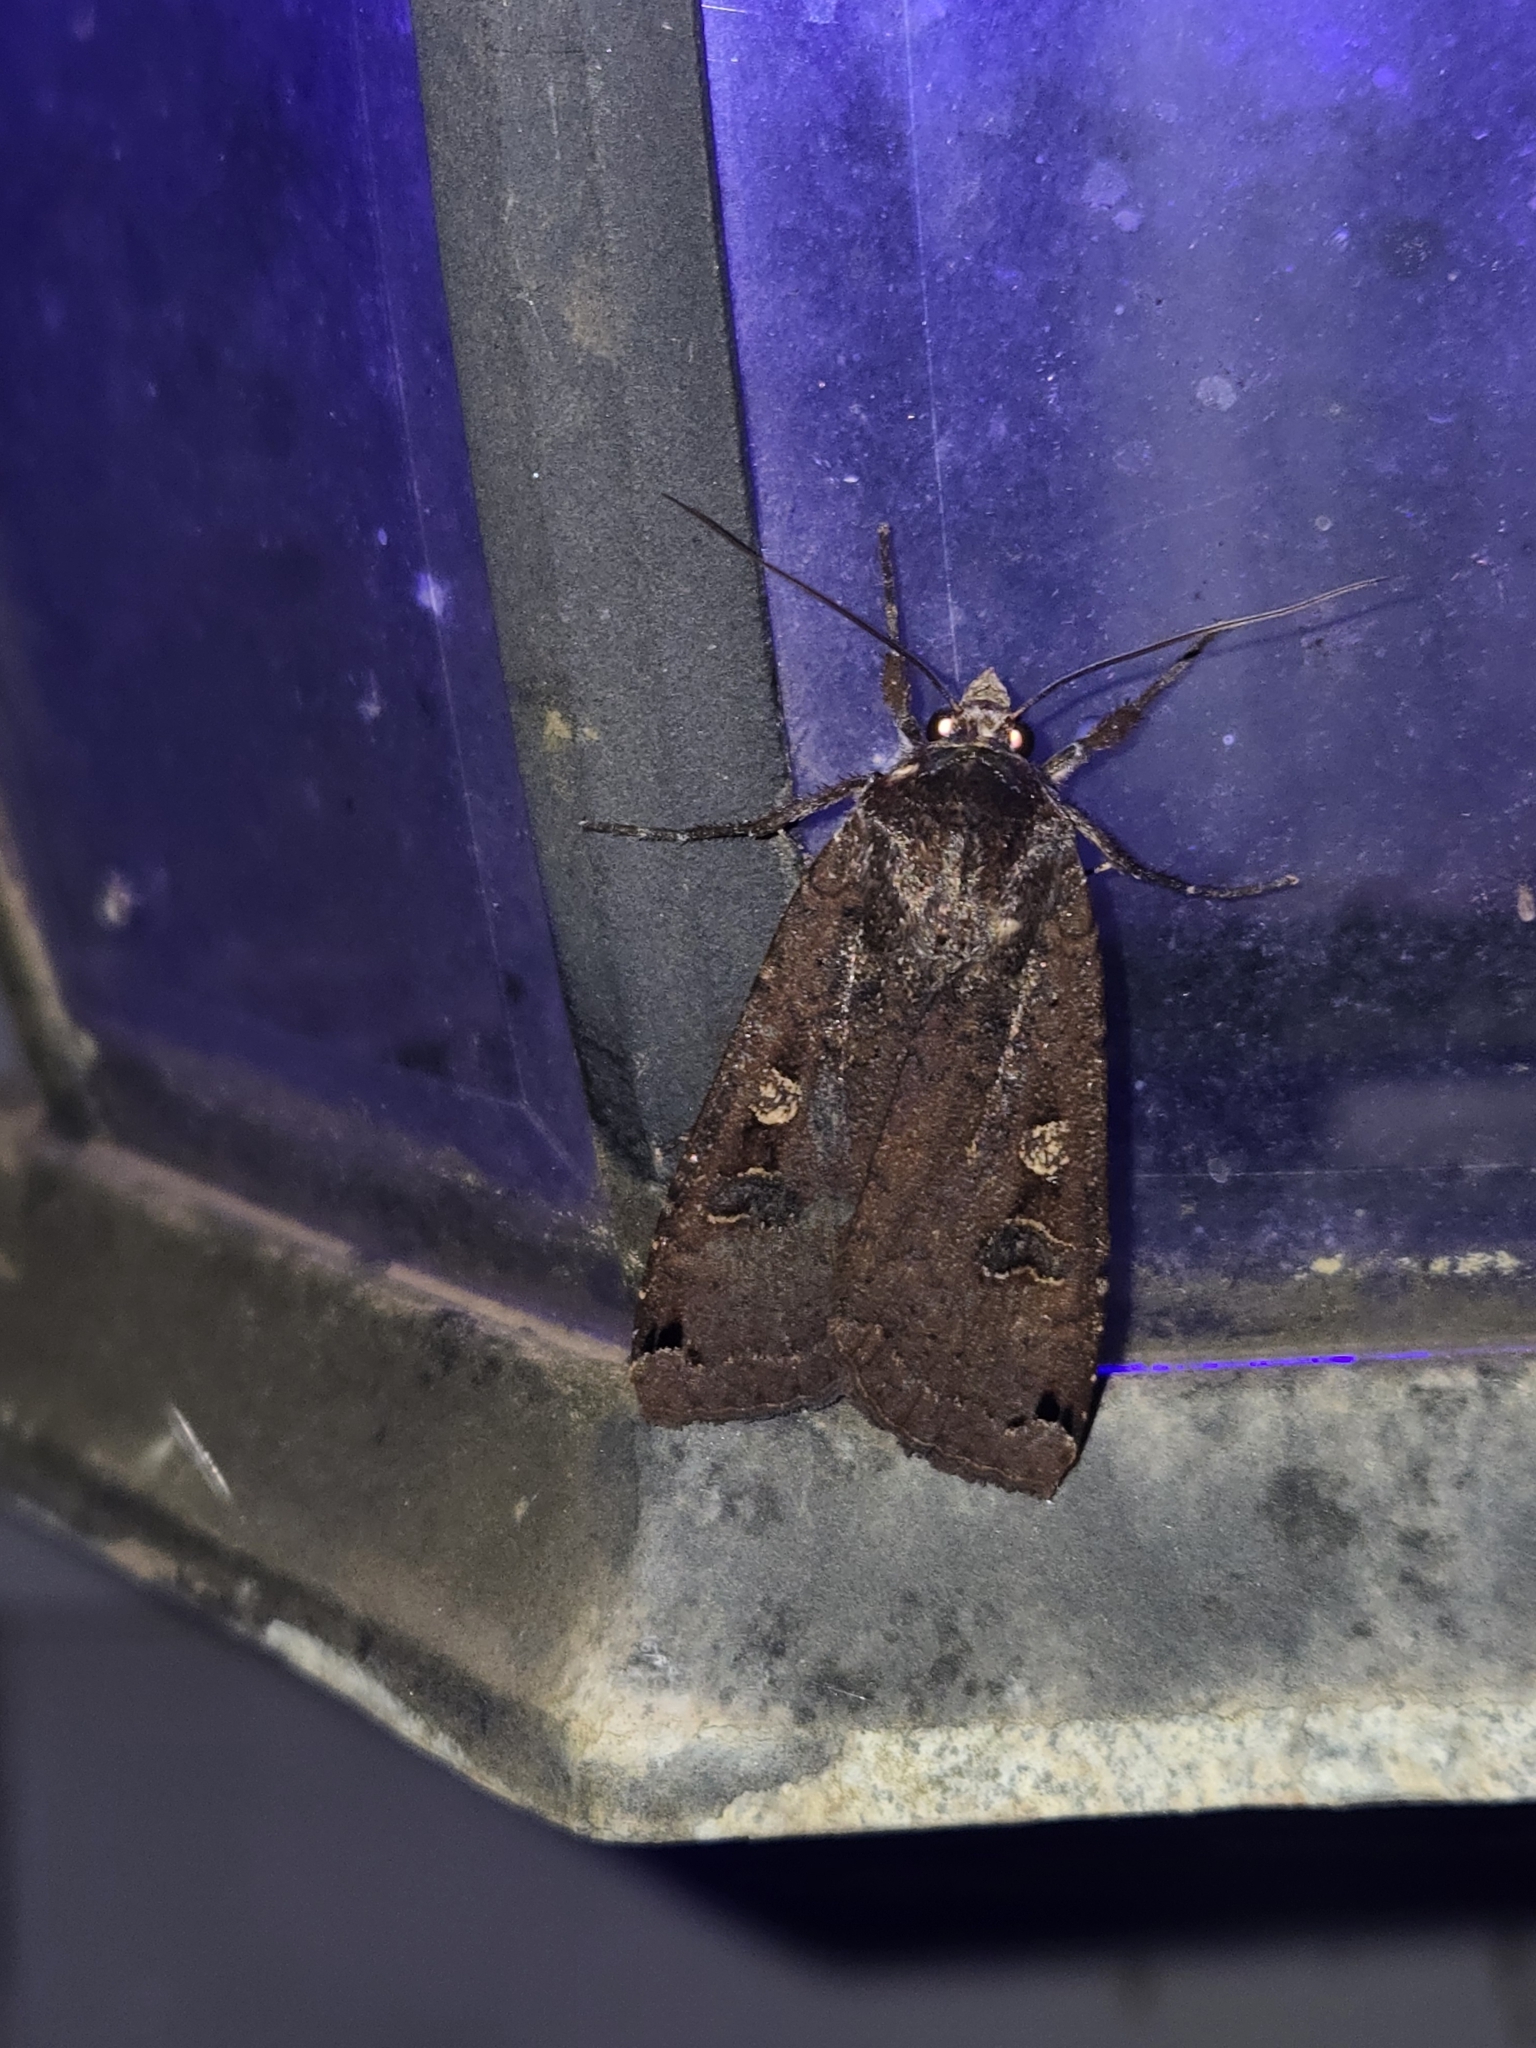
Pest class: cutworms